AstroMenace

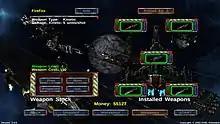
Weapon selection

The game features 13 levels, within which, money and experience points are earned by destroying enemy aliens, pirates, or meteorites. Using this money, the player can purchase from a selection of 22 ship types, 19 weapons, and 20 ship upgrades.